Lou Vairo

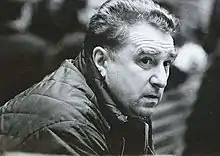
Black and white photo of a middle-aged man wearing a dark winter jacket

Vairo watched a match televised on "Wide World of Sports" between the Soviet Union national team and the Sweden national team in 1970, and was fascinated by the European style of hockey. He wrote a letter to Anatoly Tarasov who coached the Soviets, wanting to learn more about the style of play. Tarasov wrote back and invited Vairo to attend coaching clinic. Vairo obtained a US$3,500 bank loan to travel to Moscow, and stayed with Tarasov's family in the summer prior to the 1972 Summit Series. He learned new methods of workouts and training on dry land which were not practiced in North America at the time, and Tarasov's methods of motivating players. Vairo stated, "He told me you don't coach with your feet, you coach with your heart and your brain, and you have to have leadership qualities, drive the boys, work them hard, but do everything you can to support them". Vairo introduced European coaching concepts to the United States, and based his style on a blend of Soviet and Canadian coaching methods, and said that he "tried to mend them together to fit the culture of our people" in the United States.